Pont amont

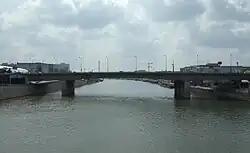
Pont Amont

The Pont Amont ("upriver bridge") is a bridge in Paris which carries the "Boulevard Périphérique" (Paris' inner ring road) over the Seine River. Entirely dedicated to motor traffic, it is the first bridge to be seen when following the Seine downstream into Paris. The bridge links the 12th and 13th arrondissements, near the "Quai d'Ivry" and the "Quai de Bercy".